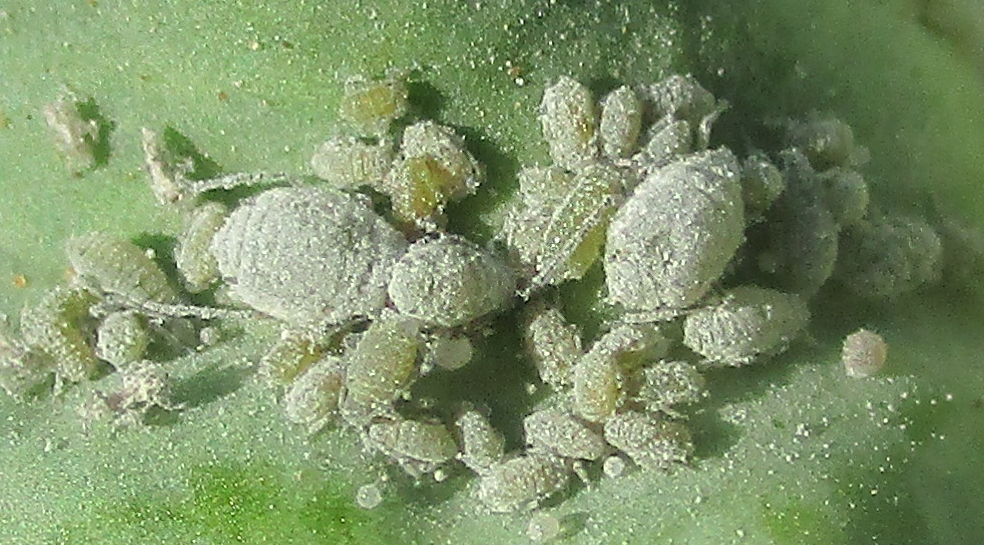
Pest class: cabbage_aphid